Steve McQueen (director)

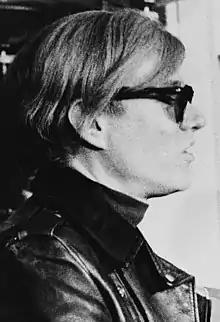
McQueen has cited Andy Warhol as an influence on his work

McQueen's films as an artist were typically projected onto one or more walls of an enclosed space in an art gallery, and often in black-and-white and minimalistic. He has cited the influence of the "nouvelle vague" and the films of Andy Warhol. He often appeared in the films himself. McQueen met the art curator Okwui Enwezor in 1995 at the Institute of Contemporary Arts, London. Enwezor became a mentor to him as well as a friend and had a significant influence on McQueen's work.